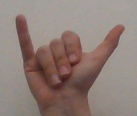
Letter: ya